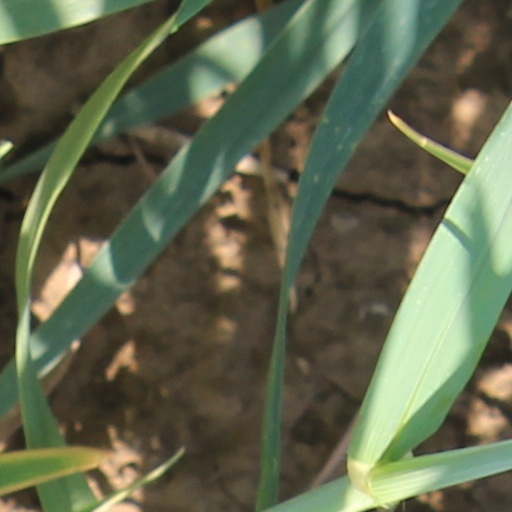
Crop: wheat